Herbert Sullivan

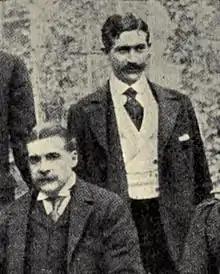
Herbert Sullivan (right) with his uncle, Arthur Sullivan, c. 1890

Herbert Thomas Sullivan (13 May 1868 – 26 November 1928), known as "Bertie", was the nephew, heir and biographer of the British composer Arthur Sullivan. He grew up as his uncle's ward and worked briefly as an engineer. After his uncle's death, Sullivan became active in charitable work. He was co-author of a 1927 biography of Arthur Sullivan, well regarded in its day, but later discredited because of its suppression of the composer's diary entries that mentioned his gambling and sexual activity.